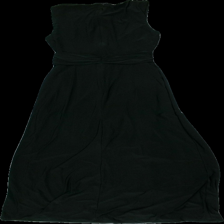
View: back
Type: Dress
Category: Ladies
Brand: Not in the list
Brand text on label: HOBBS
Colors: Black
Material: 100% Polyester
Cut: Long, Loose
Size: 36
Price range: 100-150
Recommended usage: Reuse
Description: Long black dress with draping detail